Problem of universals

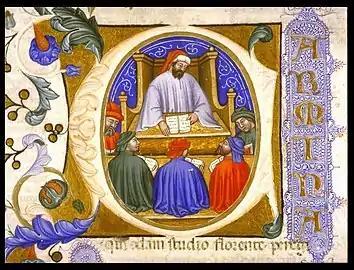

The problem of universals is an ancient question from metaphysics that has inspired a range of philosophical topics and disputes: "Should the properties an object has in common with other objects, such as color and shape, be considered to exist beyond those objects? And if a property exists separately from objects, what is the nature of that existence?"